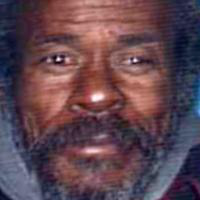
Age group: age 56-65